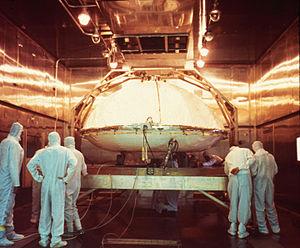
La protection planétaire est un ensemble de recommandations portant sur les missions spatiales interplanétaires et destinées à empêcher la contamination d'autres planètes par des micro-organismes terrestres afin de ne pas compromettre l'étude scientifique de celles-ci. Les règles de protection planétaire concernent également le retour sur Terre d'échantillons d'autres corps célestes dans le but de ne pas contaminer notre propre planète. Ces règles énoncées par le COSPAR sont régulièrement mises à jour. Elles sont appliquées par les principales agences spatiales impliquées dans l'exploration du système solaire.